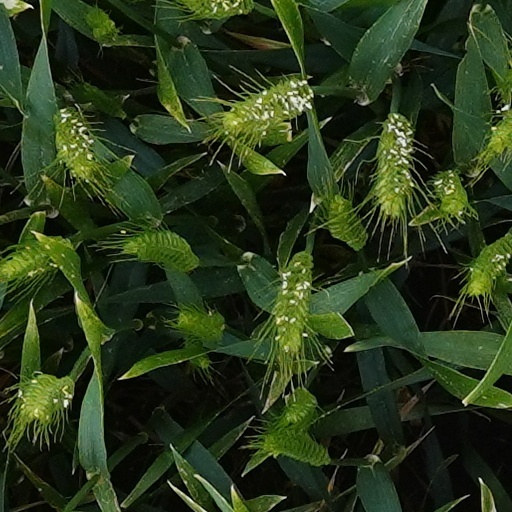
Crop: wheat